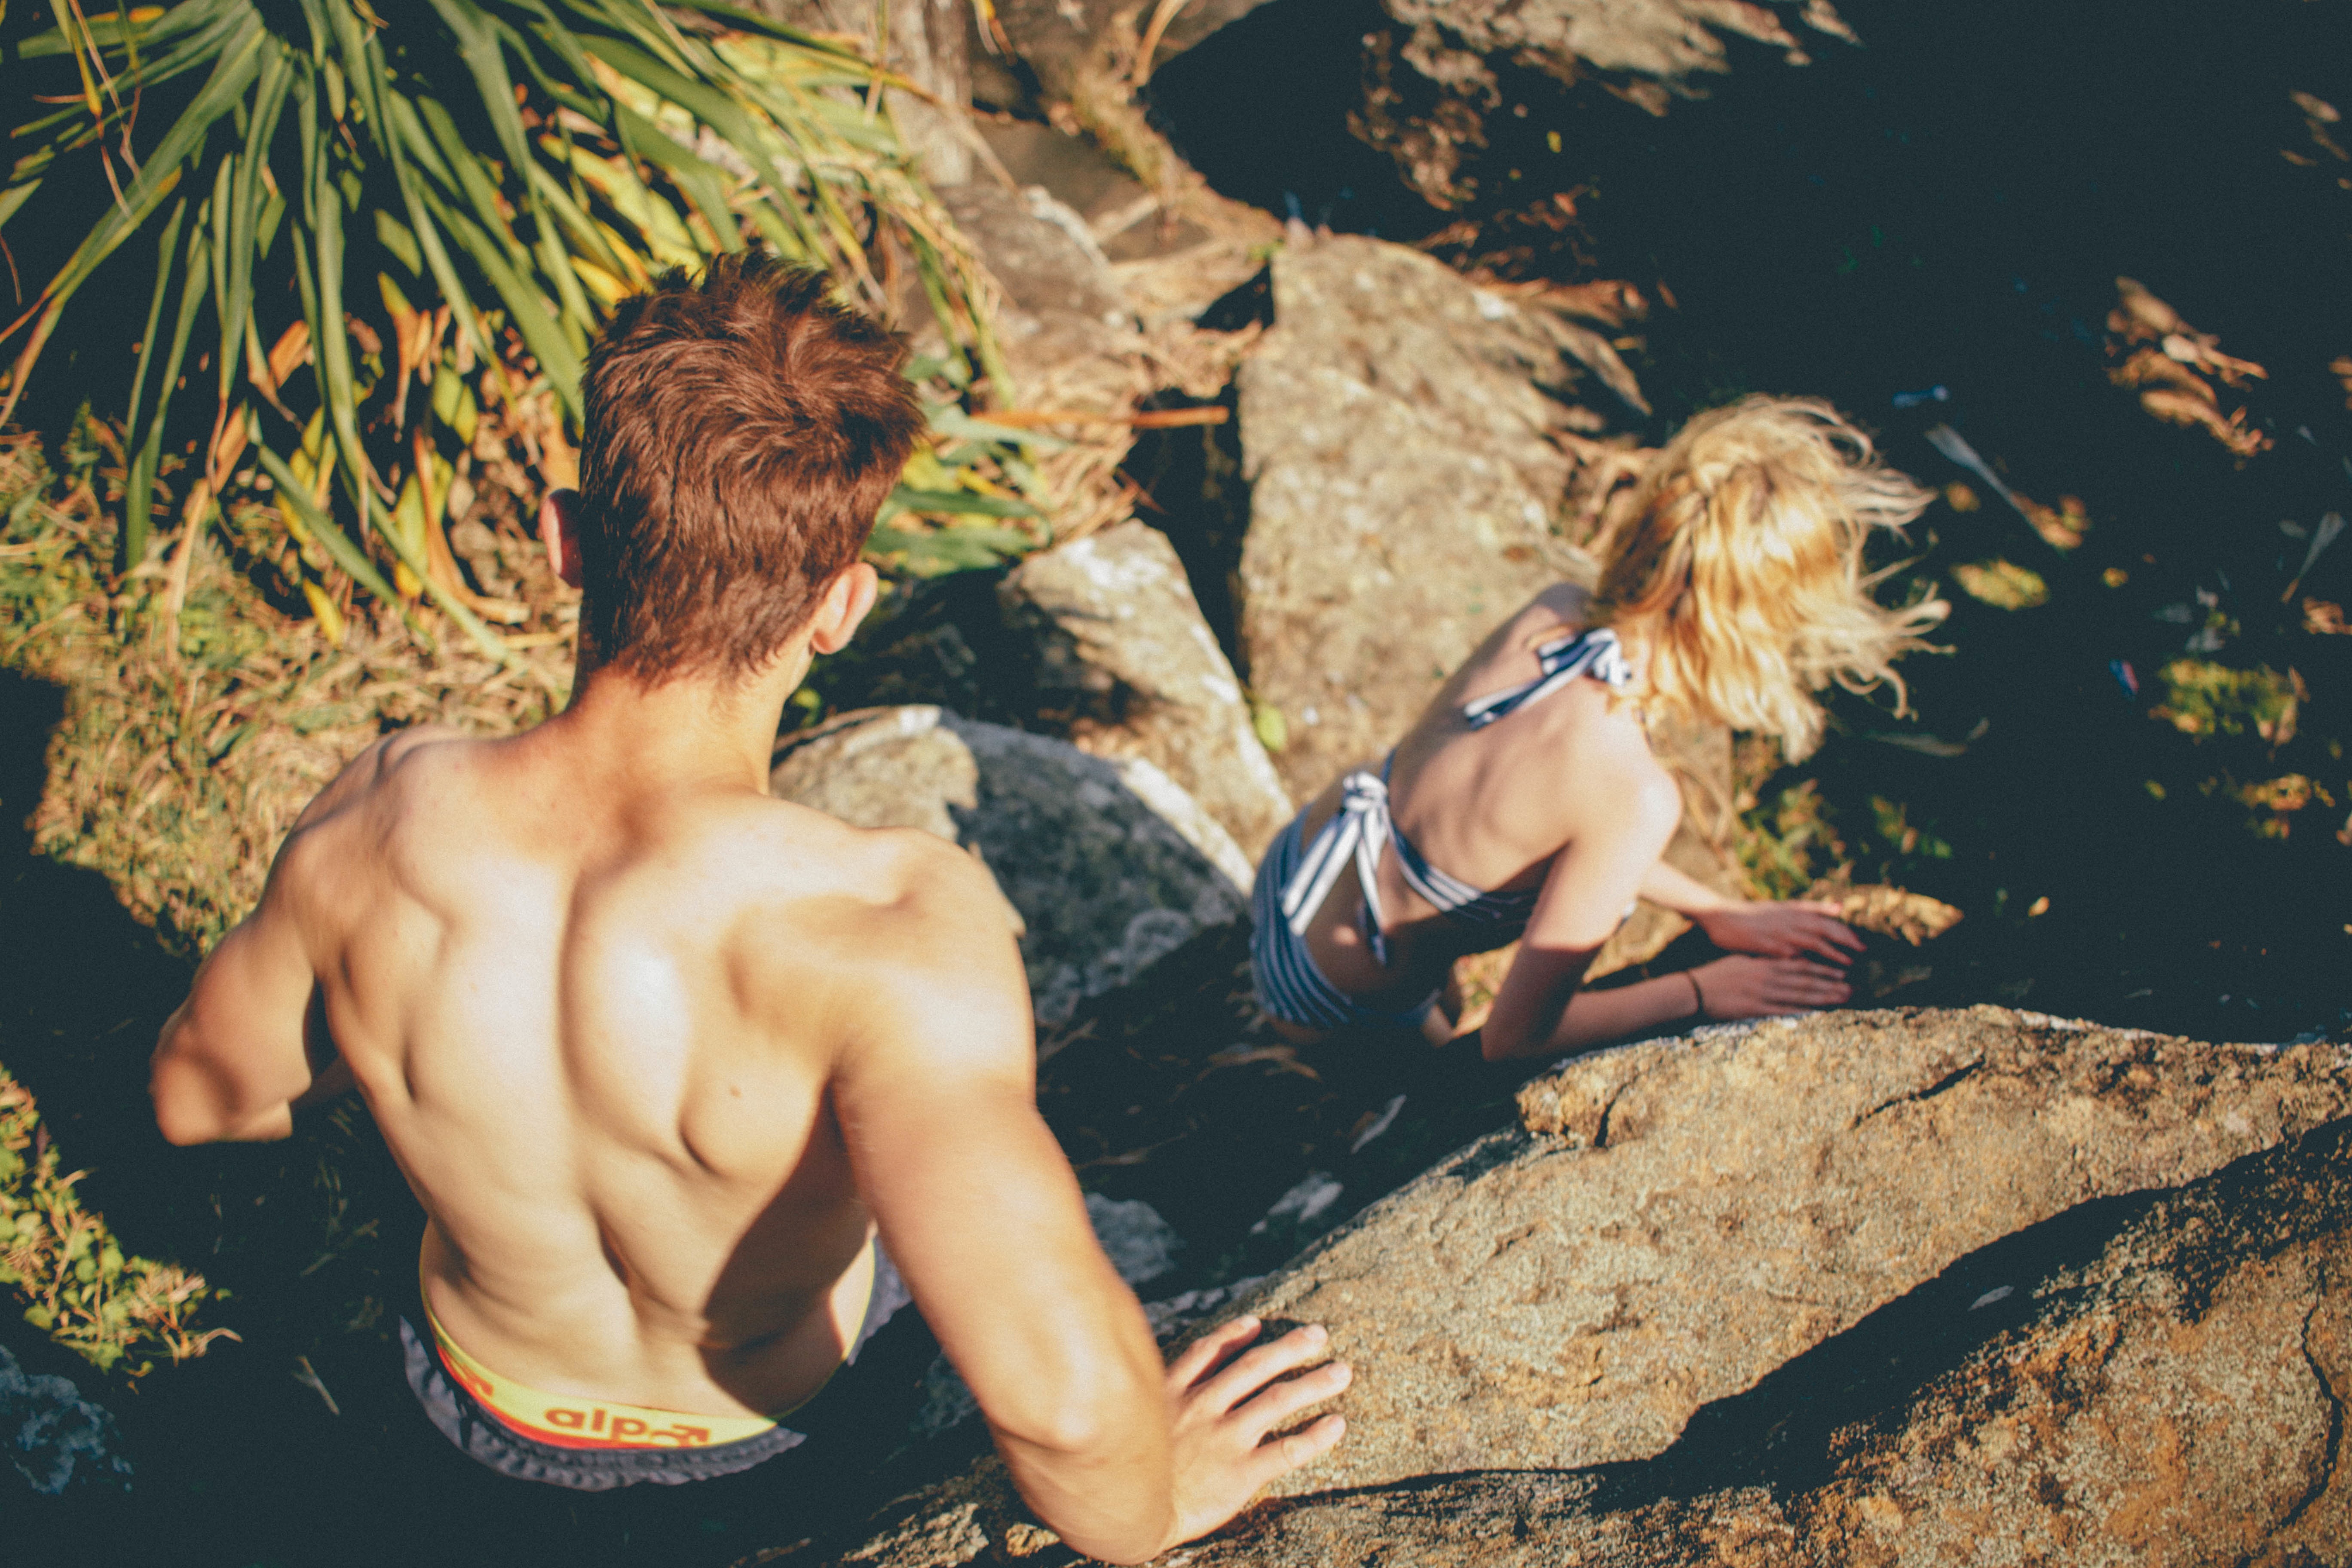
man, outdoor, people, woman, adventure, stone, summer, male, cliff, jungle, couple, climbing, muscular, swimwear, activity, rocks, swimsuit, mythology, photo shoot, muscles, fictional character